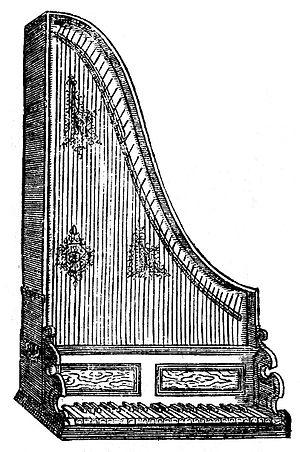
Gravure de clavicytherium (Syntagma Musicum)